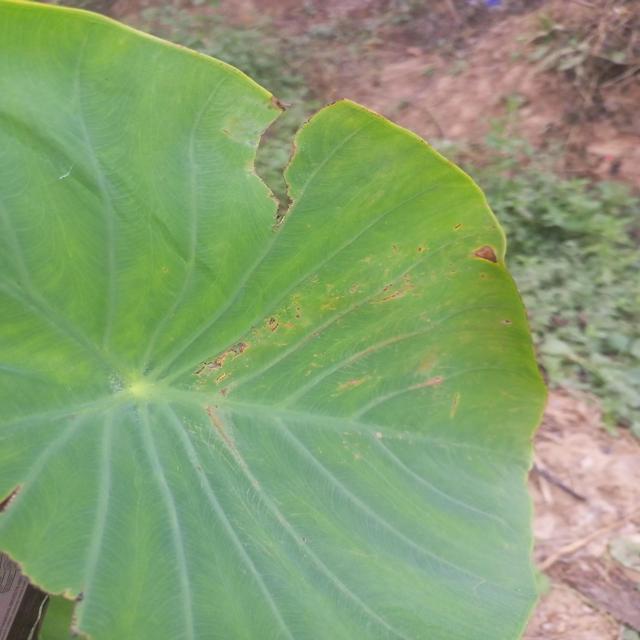
Label: Early_Blight